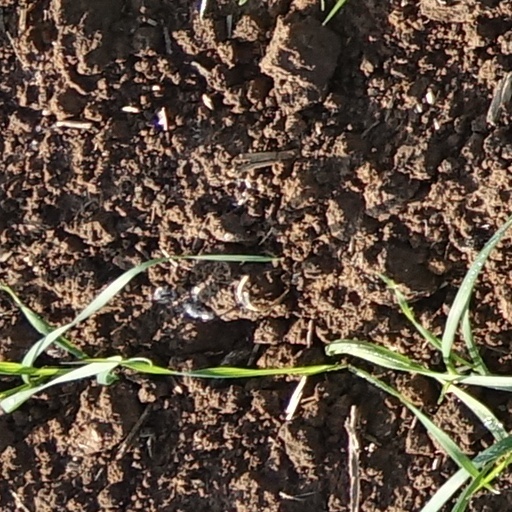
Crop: wheat